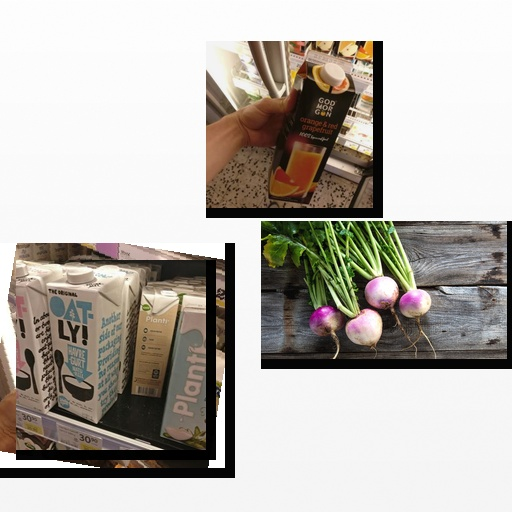
Food items: turnip, oatghurt, grapefruit_juice, oat_yogurt